1519

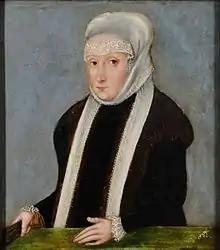
Isabella Jagiellon

Year 1519 (MDXIX) was a common year starting on Saturday of the Julian calendar, the 1519th year of the Common Era (CE) and "Anno Domini" (AD) designations, the 519th year of the 2nd millennium, the 19th year of the 16th century, and the 10th and last year of the 1510s decade.